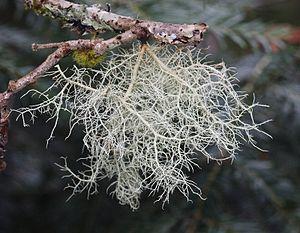
Usnea est un genre de lichens de type fruticuleux de la famille des Parmeliaceae. Ce sont les usnées.
Usnea dasypoga est une espèce de lichens filamenteux de la famille des Parmeliaceae.